Women's International Networking Conference

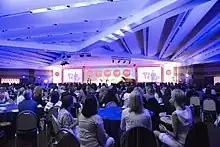

The Women's International Networking Conference (WINConference) is a women's networking conference. It runs annually in capital cities in Europe. The focus of the conference has been women, female empowerment and leadership. "The Guardian" has described it as a part of a trend they named "Sisterhood 2.0." It is one of the largest conferences of its kind, according to "Financial Express".